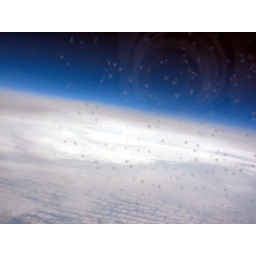
The obligatory shot out the plane window trip pic. Looks like God is using a Canon in the sky :)